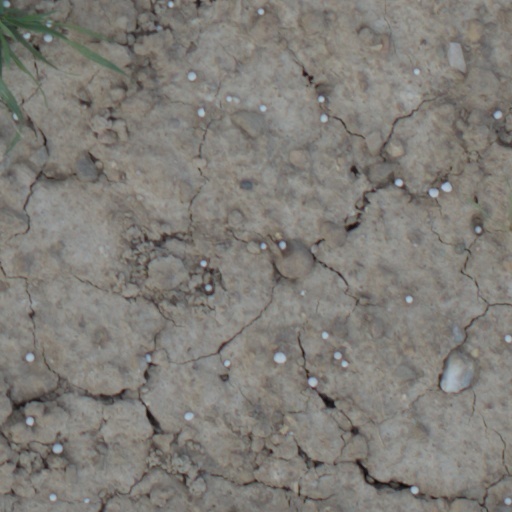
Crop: wheat